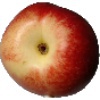
Label: nectarine